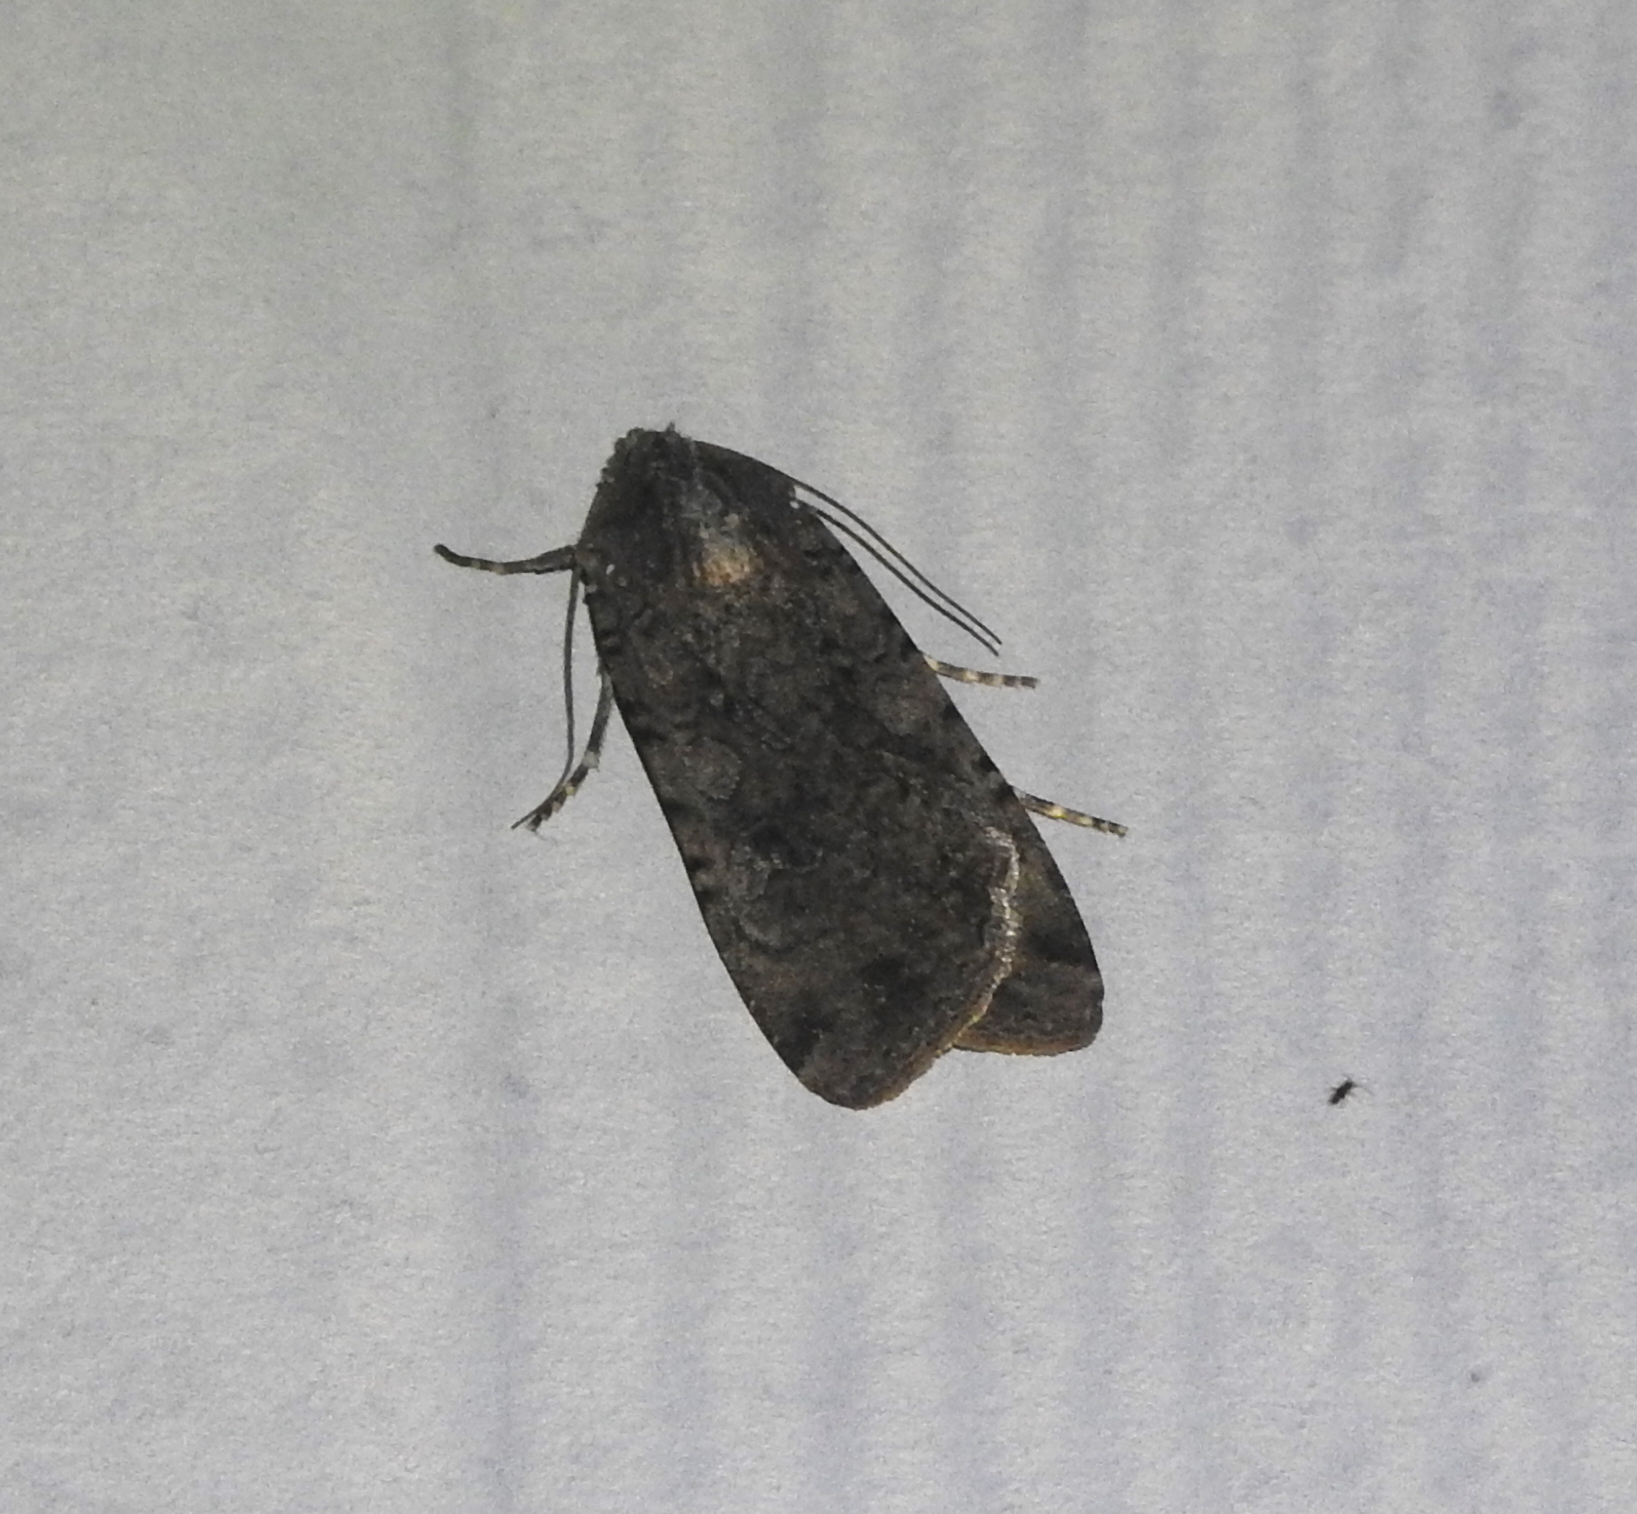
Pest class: cutworms